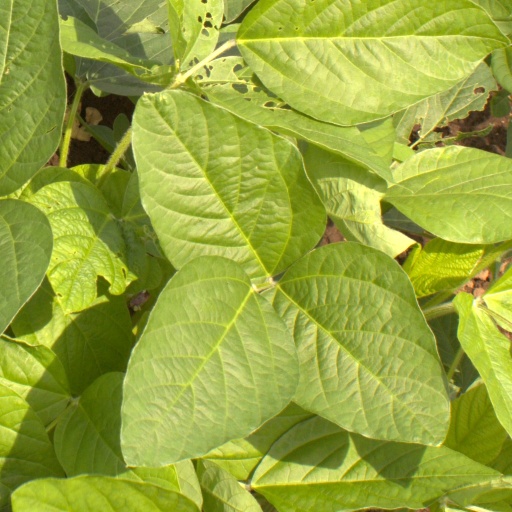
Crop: soybean